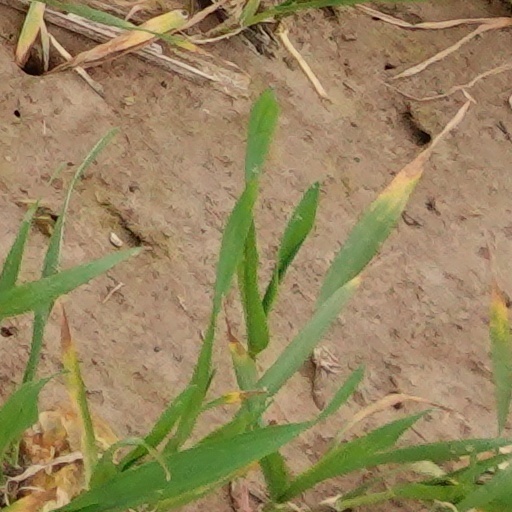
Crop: wheat